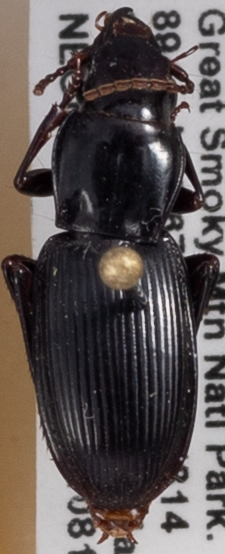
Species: Pterostichus acutipes acutipes
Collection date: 2021-08-17
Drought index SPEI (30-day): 1.32
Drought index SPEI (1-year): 1.13
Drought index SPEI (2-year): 2.09